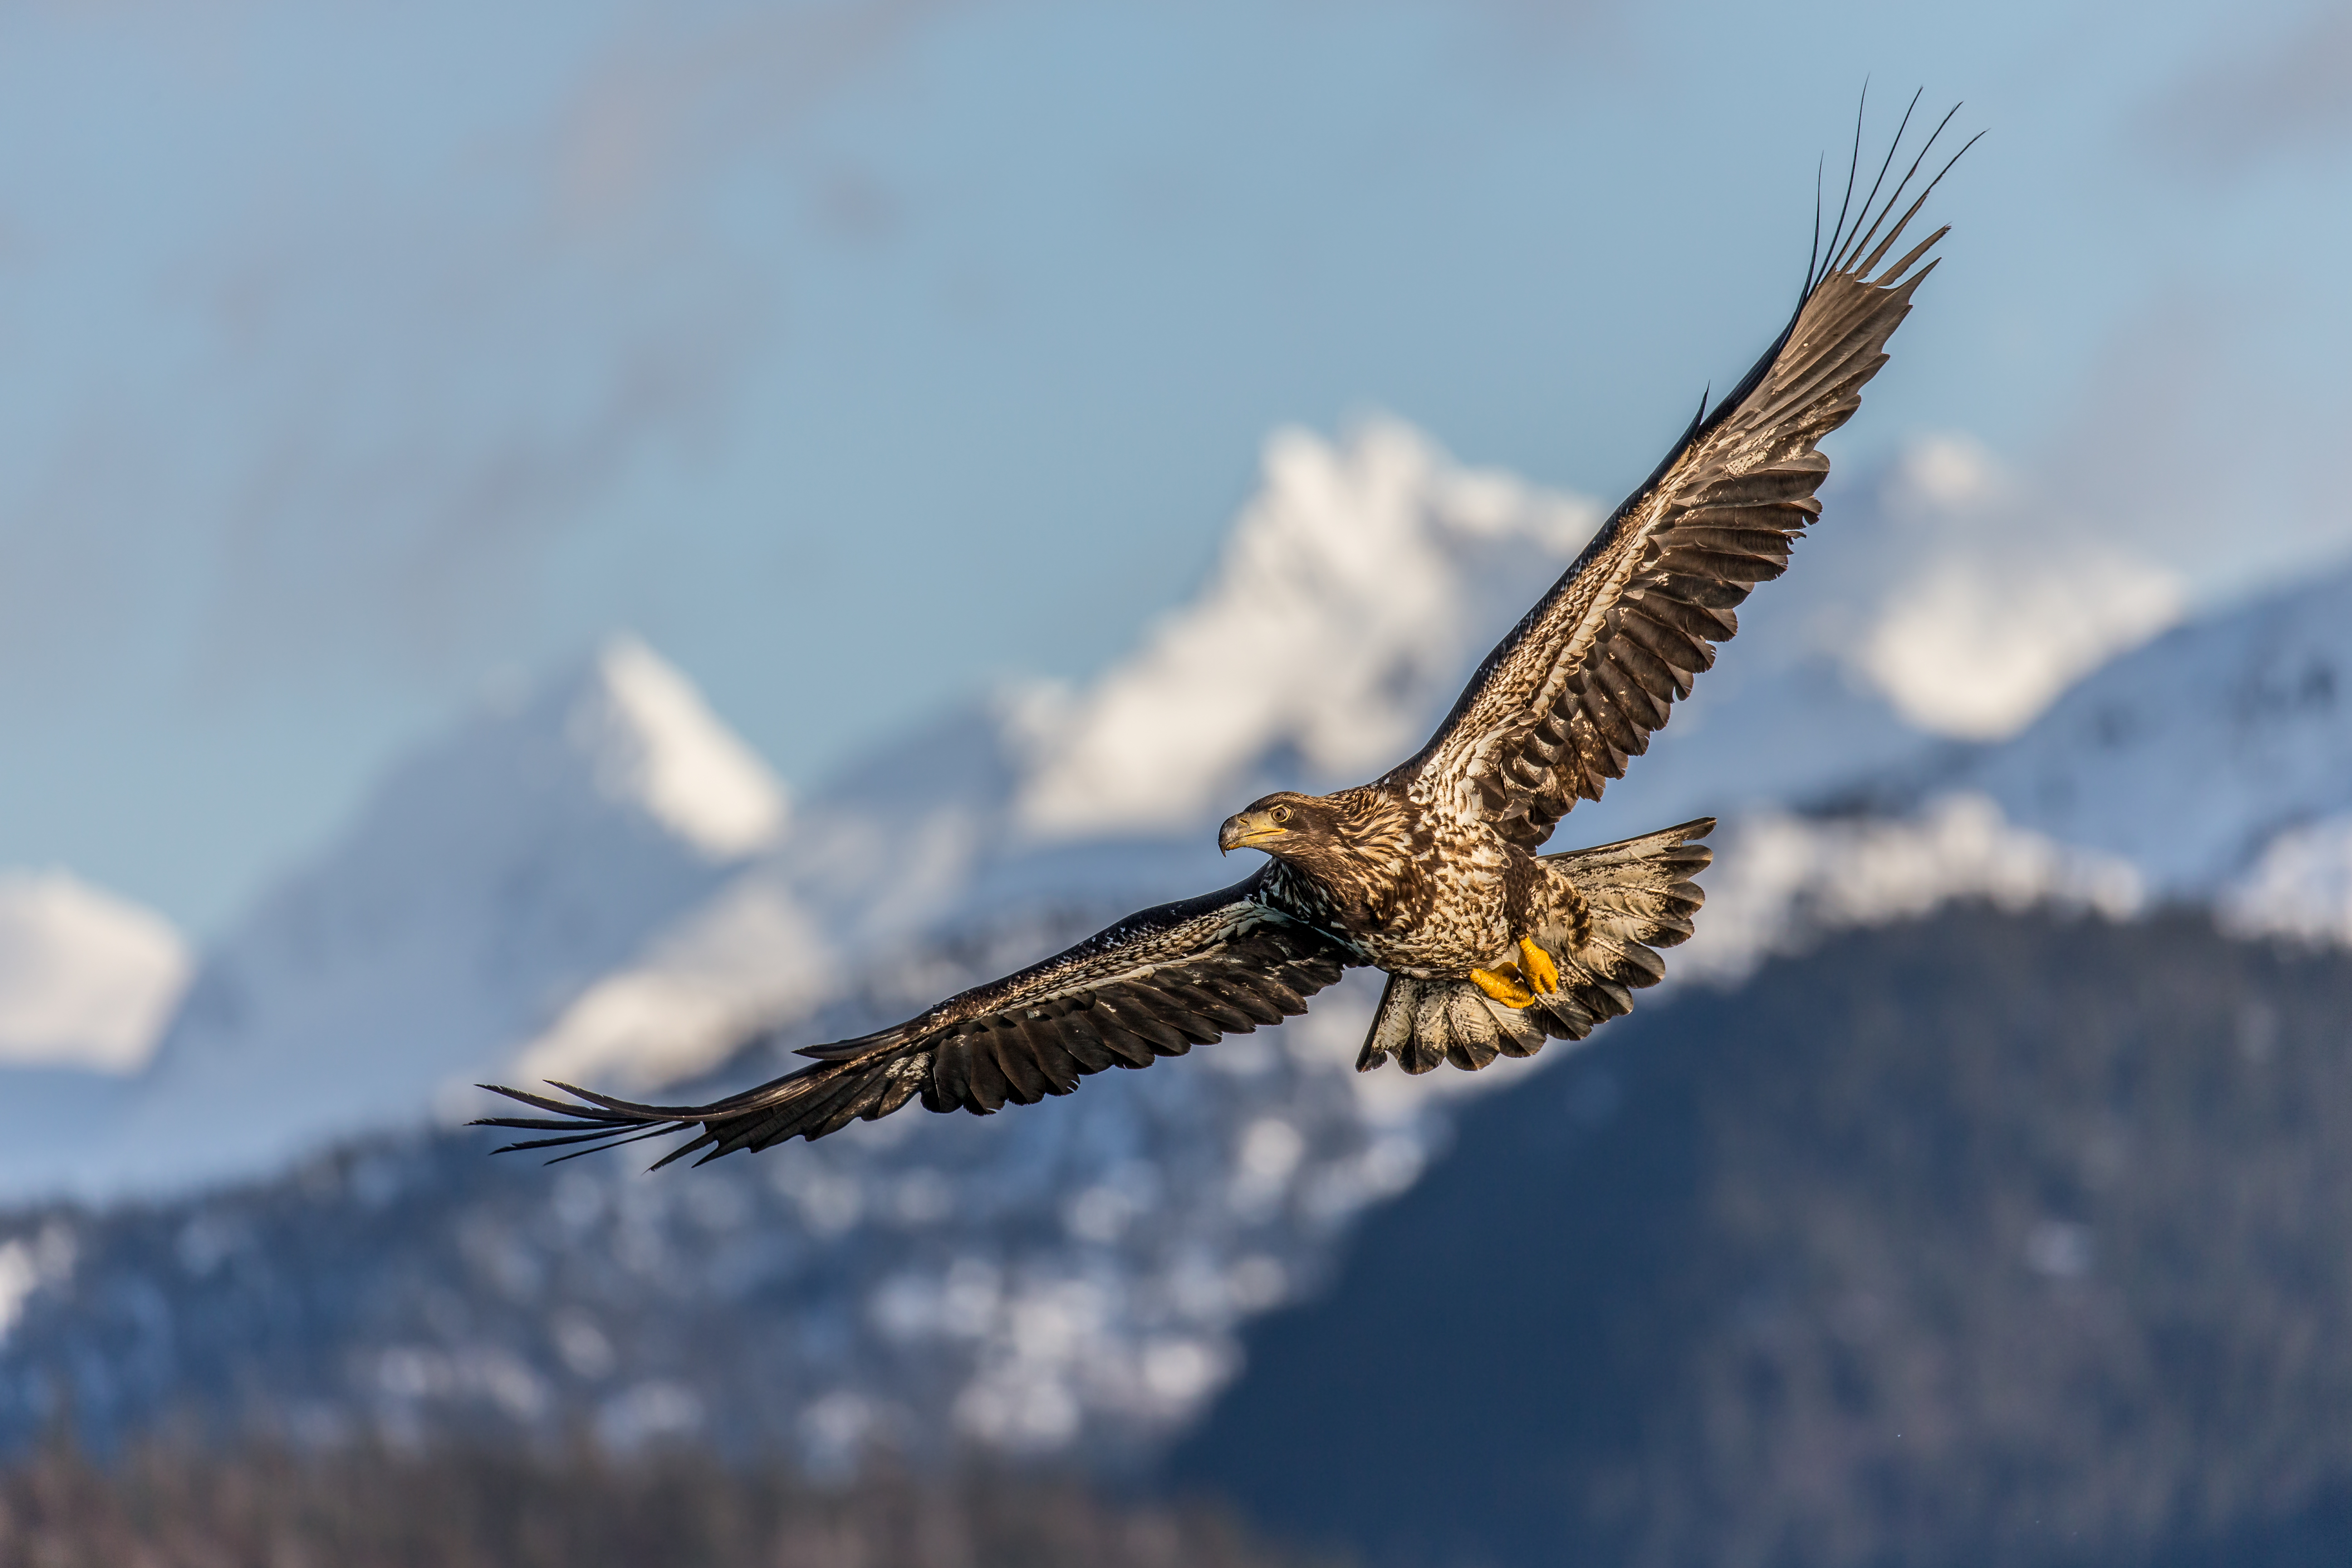
bird, wing, explore, wildlife, flight, eagle, hawk, fauna, bird of prey, bald eagle, vertebrate, explored, fullframe, alaska, vulture, falcon, harrier, condor, buzzard, inflight, juvenile, bif, kachemakbay, andymorffew, morffew, subadult, chinapootbay, uncropped, baldeagle, accipitriformes